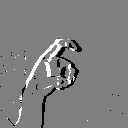
ASL letter: x